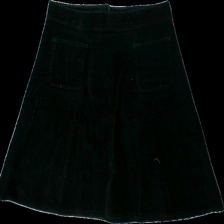
View: back
Type: Skirt
Category: Ladies
Brand: Not in the list
Brand text on label: Mads Nörgaard
Colors: Black
Material: 100% cotton
Pattern: Other
Cut: Regular
Size: M
Season: All
Damage location: top center
Damage 2 location: bottom left
Damage 3 location: bottom right
Price range: 50-100
Recommended usage: Reuse
Description: Black cotton skirt